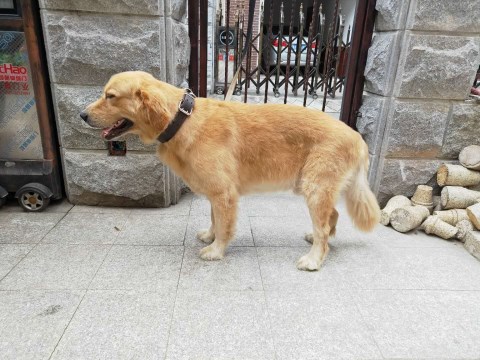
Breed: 5355-n000126-golden_retriever